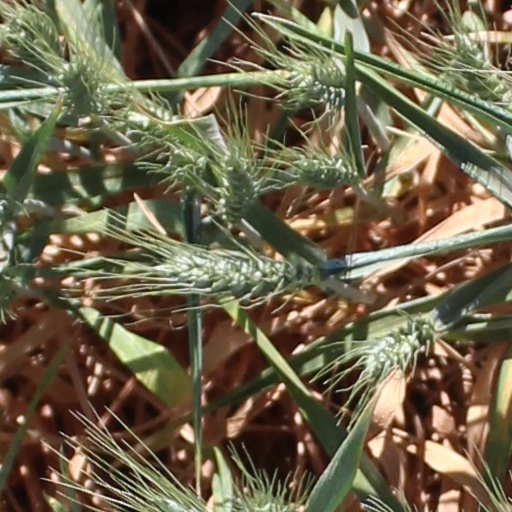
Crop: wheat